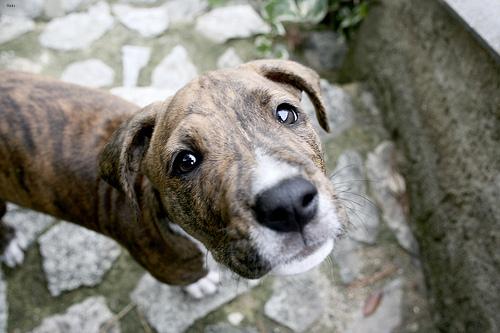
Breed: staffordshire bull terrier